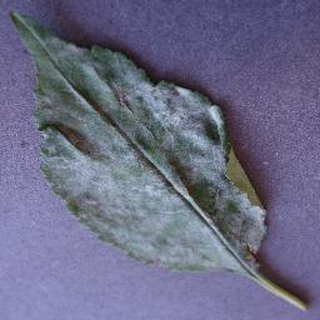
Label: cherry_powdery_mildew